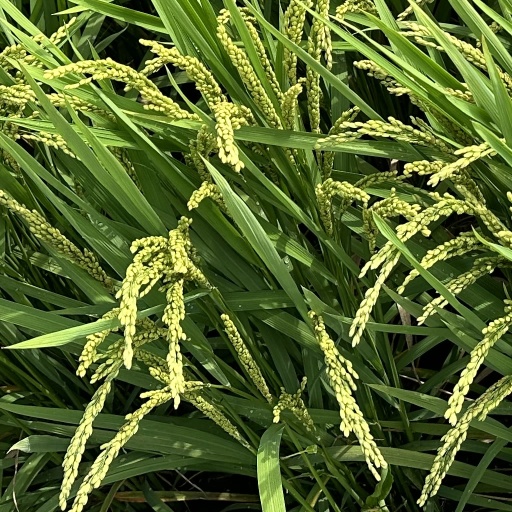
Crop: rice